Sex position

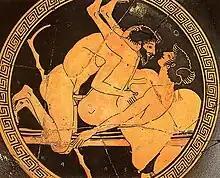
Tondo of an Attic red-figure kylix by the Triptolemos Painter, , Tarquinia National Museum

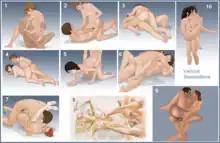

Sex manuals typically present a guide to sex positions. They have a long history. In the Greco-Roman era, a sex manual was written by